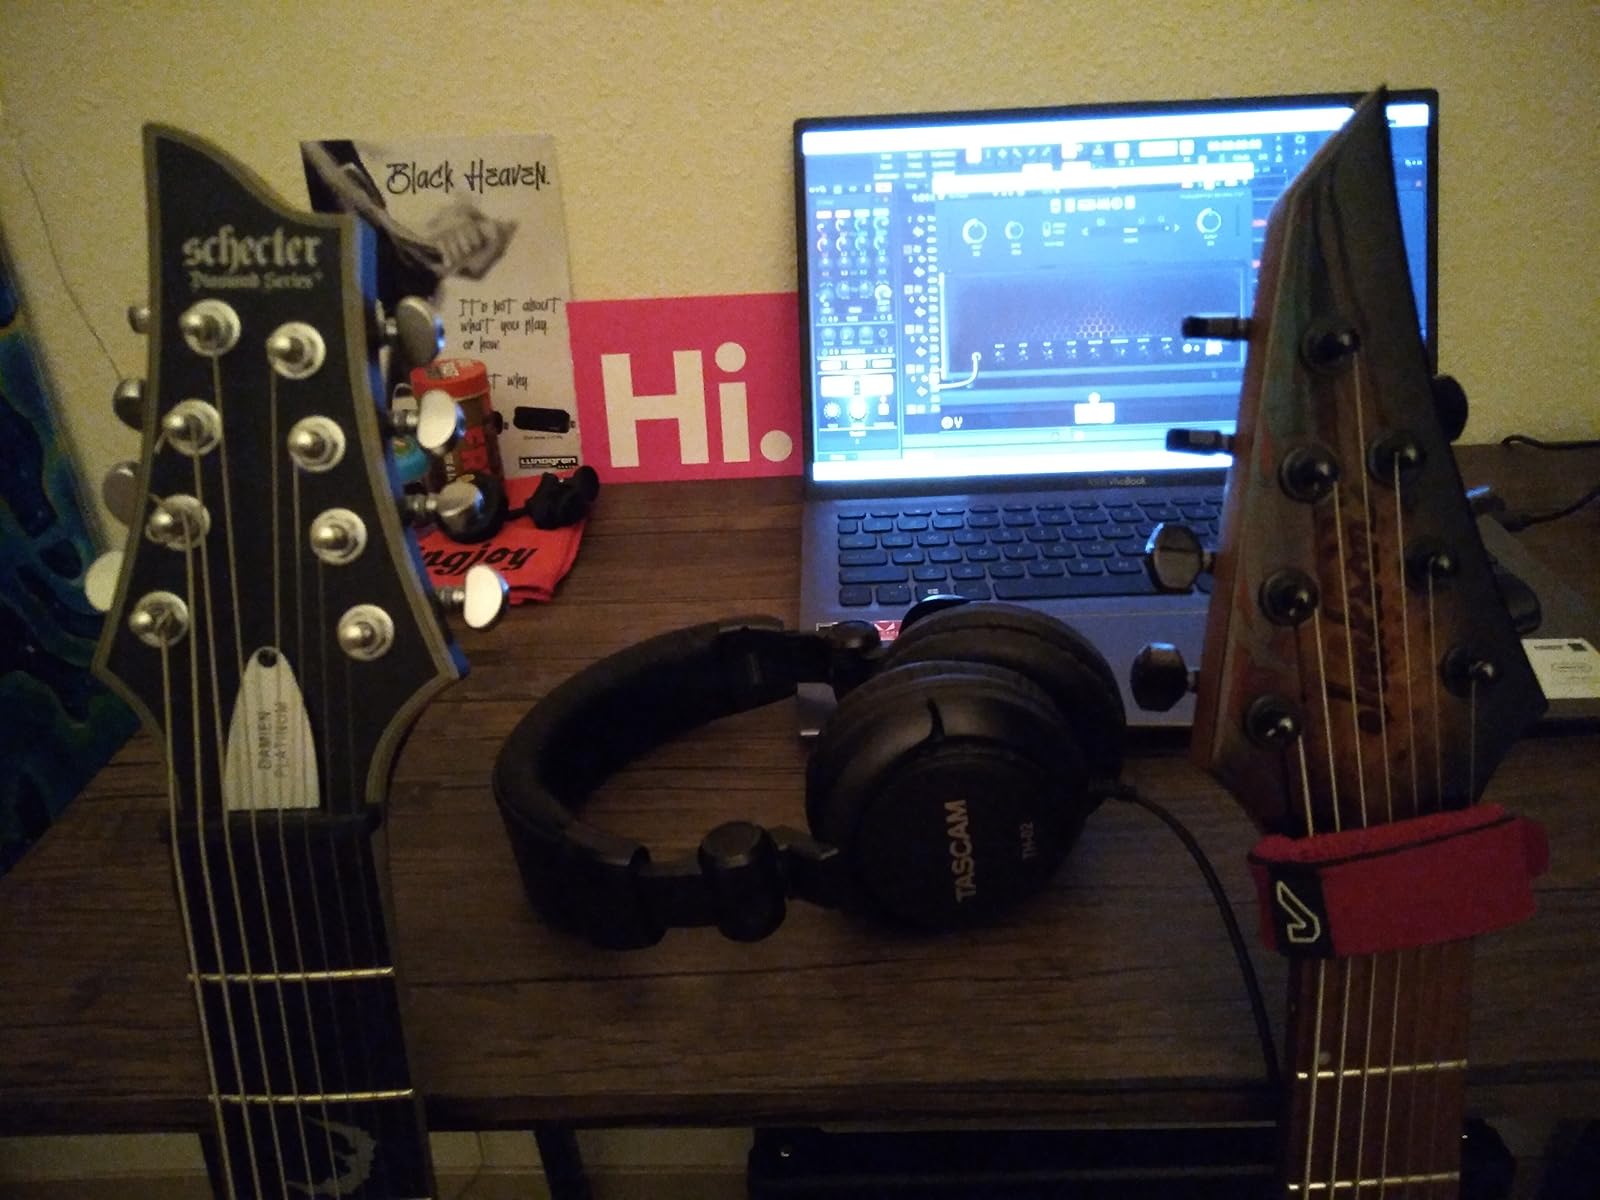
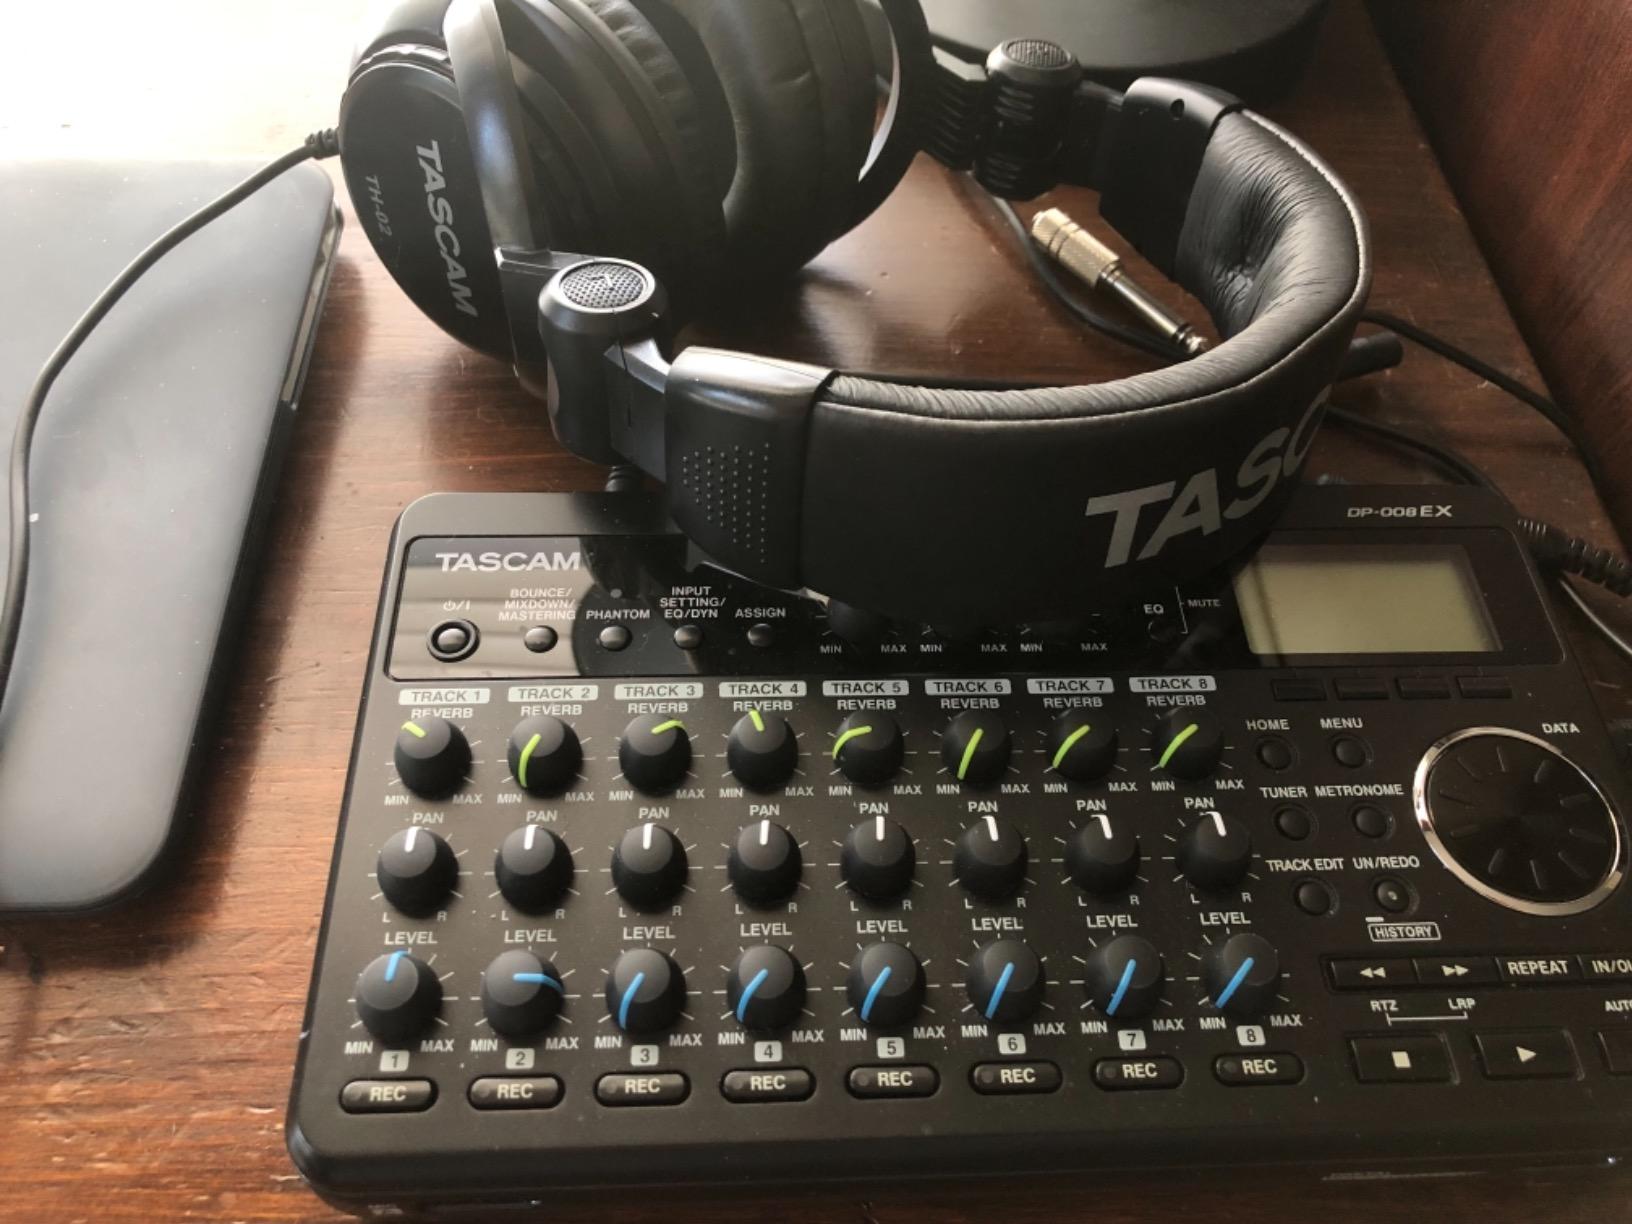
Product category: headphones
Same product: yes